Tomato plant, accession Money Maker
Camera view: bottom (45 deg); turntable rotation: 240 degrees
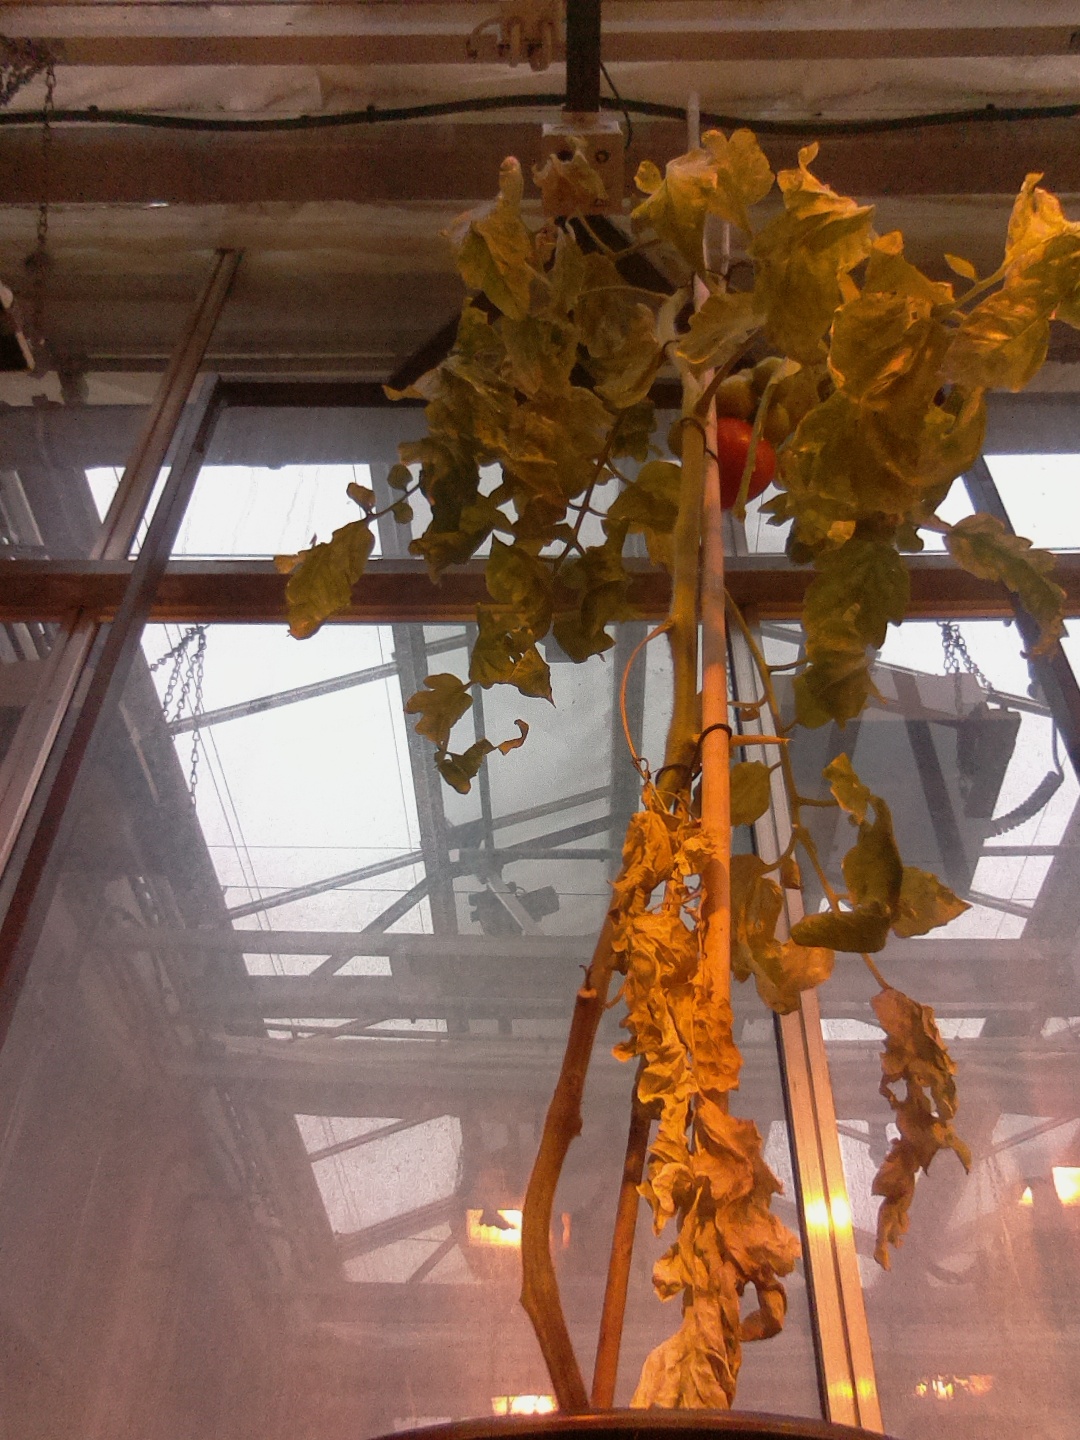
BBCH growth stage 81: 10%-20% of fruits show typical fully ripe color